Gray's Papaya

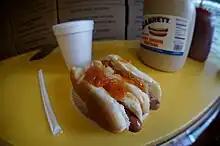
Two hot dogs with sauerkraut and onions

Gray's Papaya is famous for its inexpensive (once sold for 50 cents, as of 2023, sell for $2.95), high-quality hot dogs. The "papaya" in the name refers to the papaya fruit drink sold at the establishment. They also sell orange, grape, piña colada, coconut champagne (non-alcoholic), and banana daiquiri (non-alcoholic) fruit drinks. They also sell a variety of sodas.